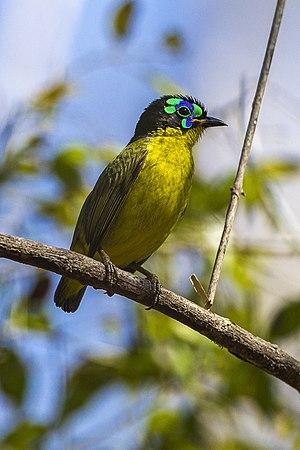
Le Philépitte de Schlegel est une espèce de passereaux appartenant à la famille des Eurylaimidae. Son nom commémore l'ornithologue allemand Hermann Schlegel, son descripteur.